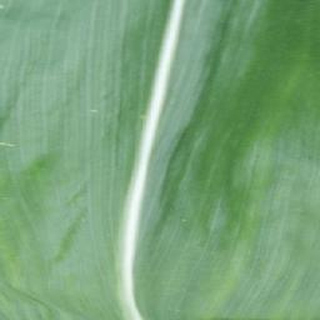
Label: healthy_corn